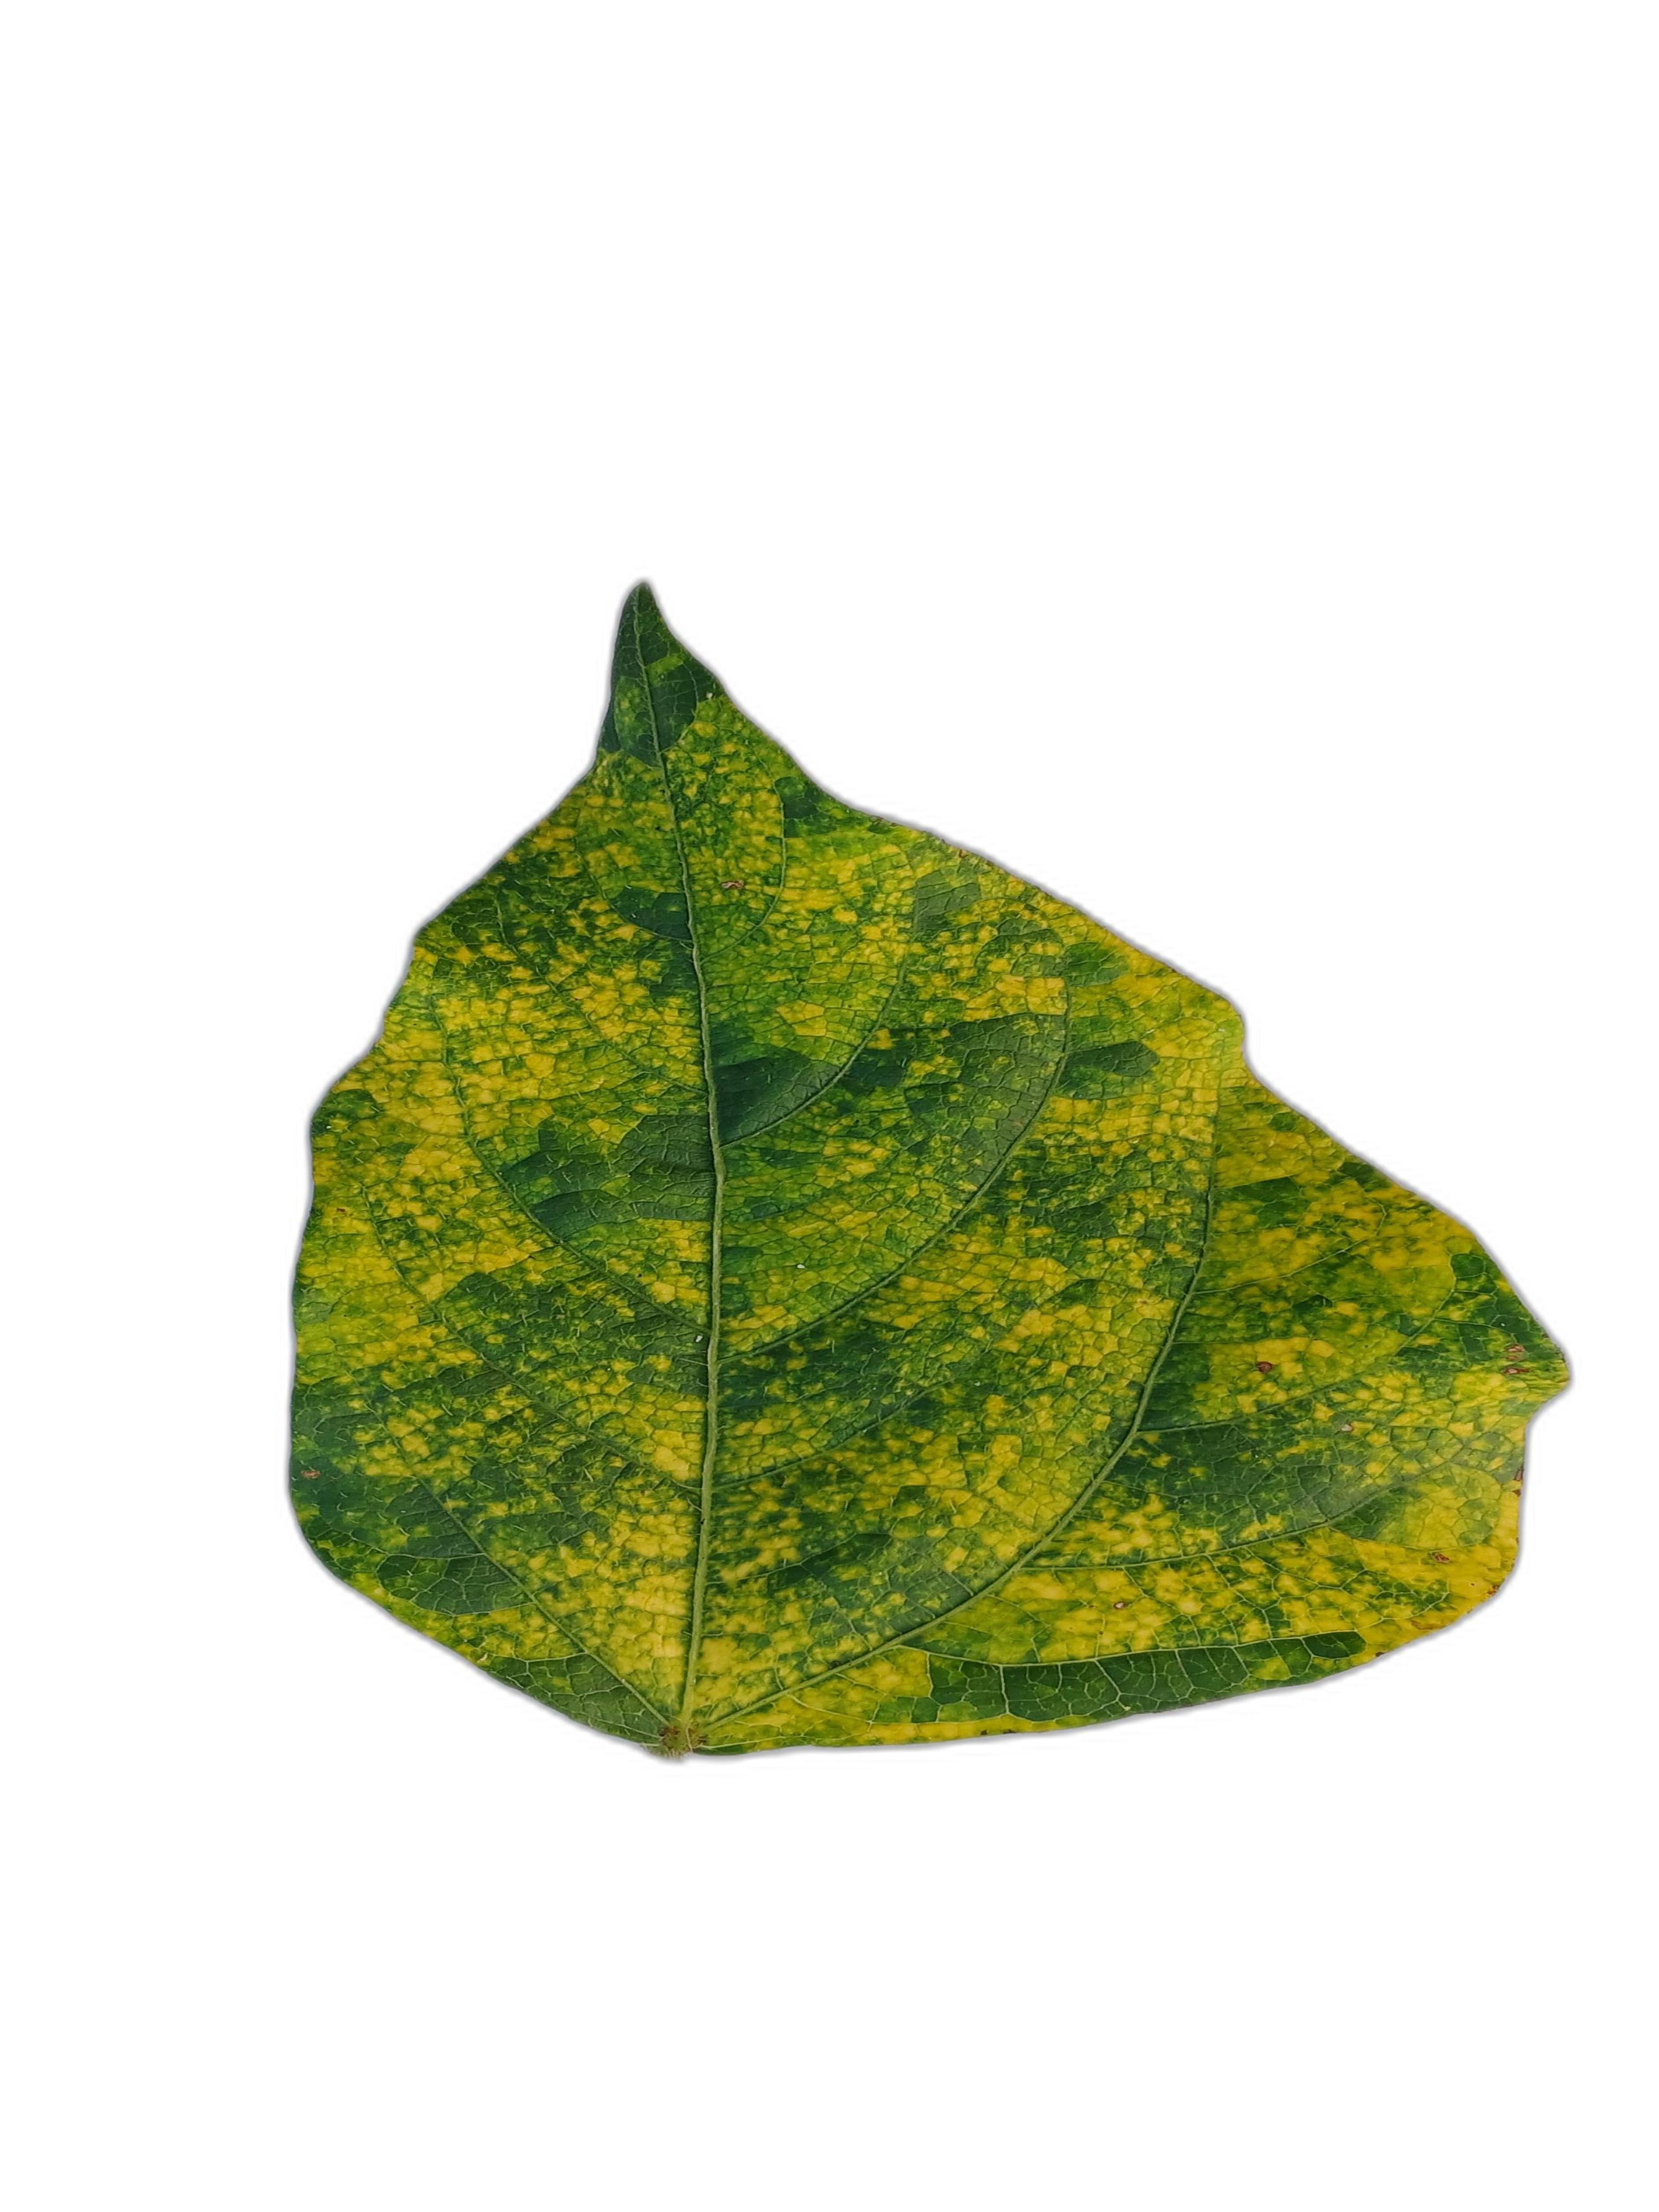
Label: Yellow Mosaic